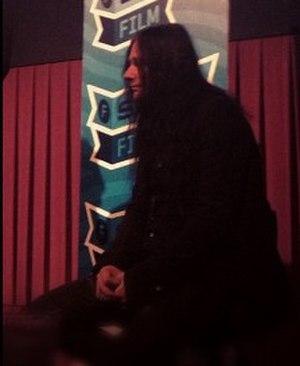
Jonas Åkerlund né le 16 novembre 1966 à Stockholm, en Suède, est un réalisateur de vidéoclips musicaux et de films. Il est principalement connu pour son style fantaisiste et féerique qu'il incorpore dans ses vidéoclips et qui sont souvent sous forme de courts métrages ou mini films. Son vidéoclip ayant connu la plus grande notoriété est Ray of Light de Madonna qui a reçu le Grammy Awards du meilleur vidéoclip ainsi que le MTV Video Music Awards du vidéoclip de l'année.